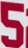
Number: 5